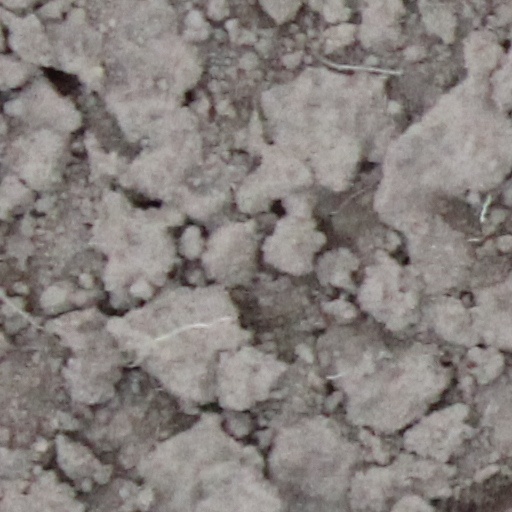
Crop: wheat